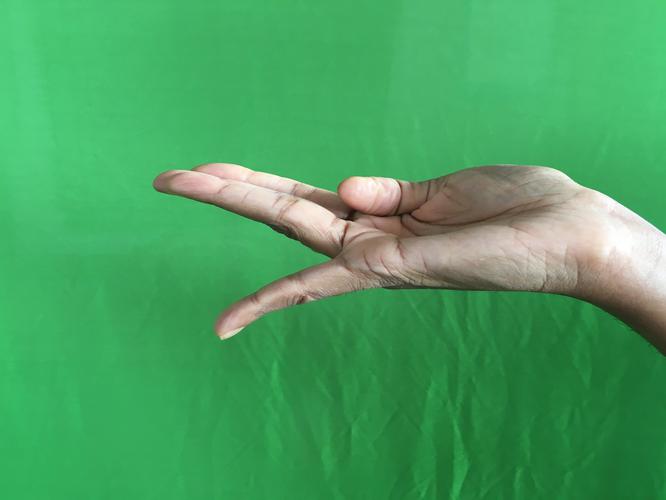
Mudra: Chaturam
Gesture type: single_hand